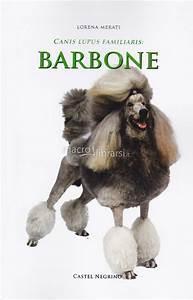
dog